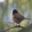
Label: bird